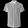
Label: Shirt